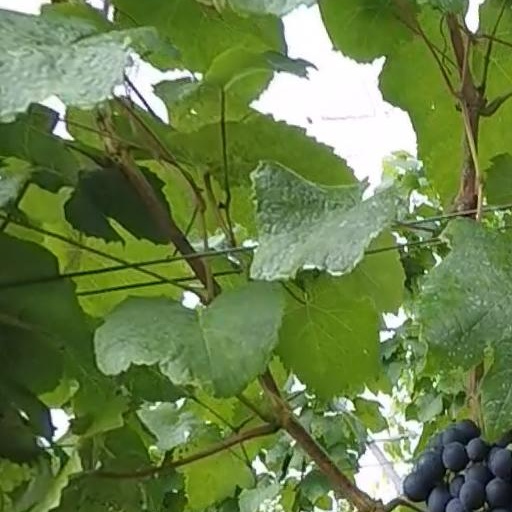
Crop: grape